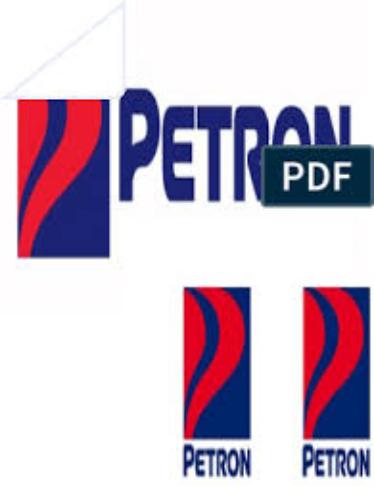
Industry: Transportation